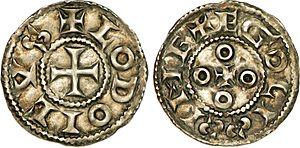
Nom de l'atelier/ville
Louis IV, dit « d'Outremer », fils de Charles III le Simple et d'Edwige de Wessex, est un roi des Francs de la dynastie carolingienne.